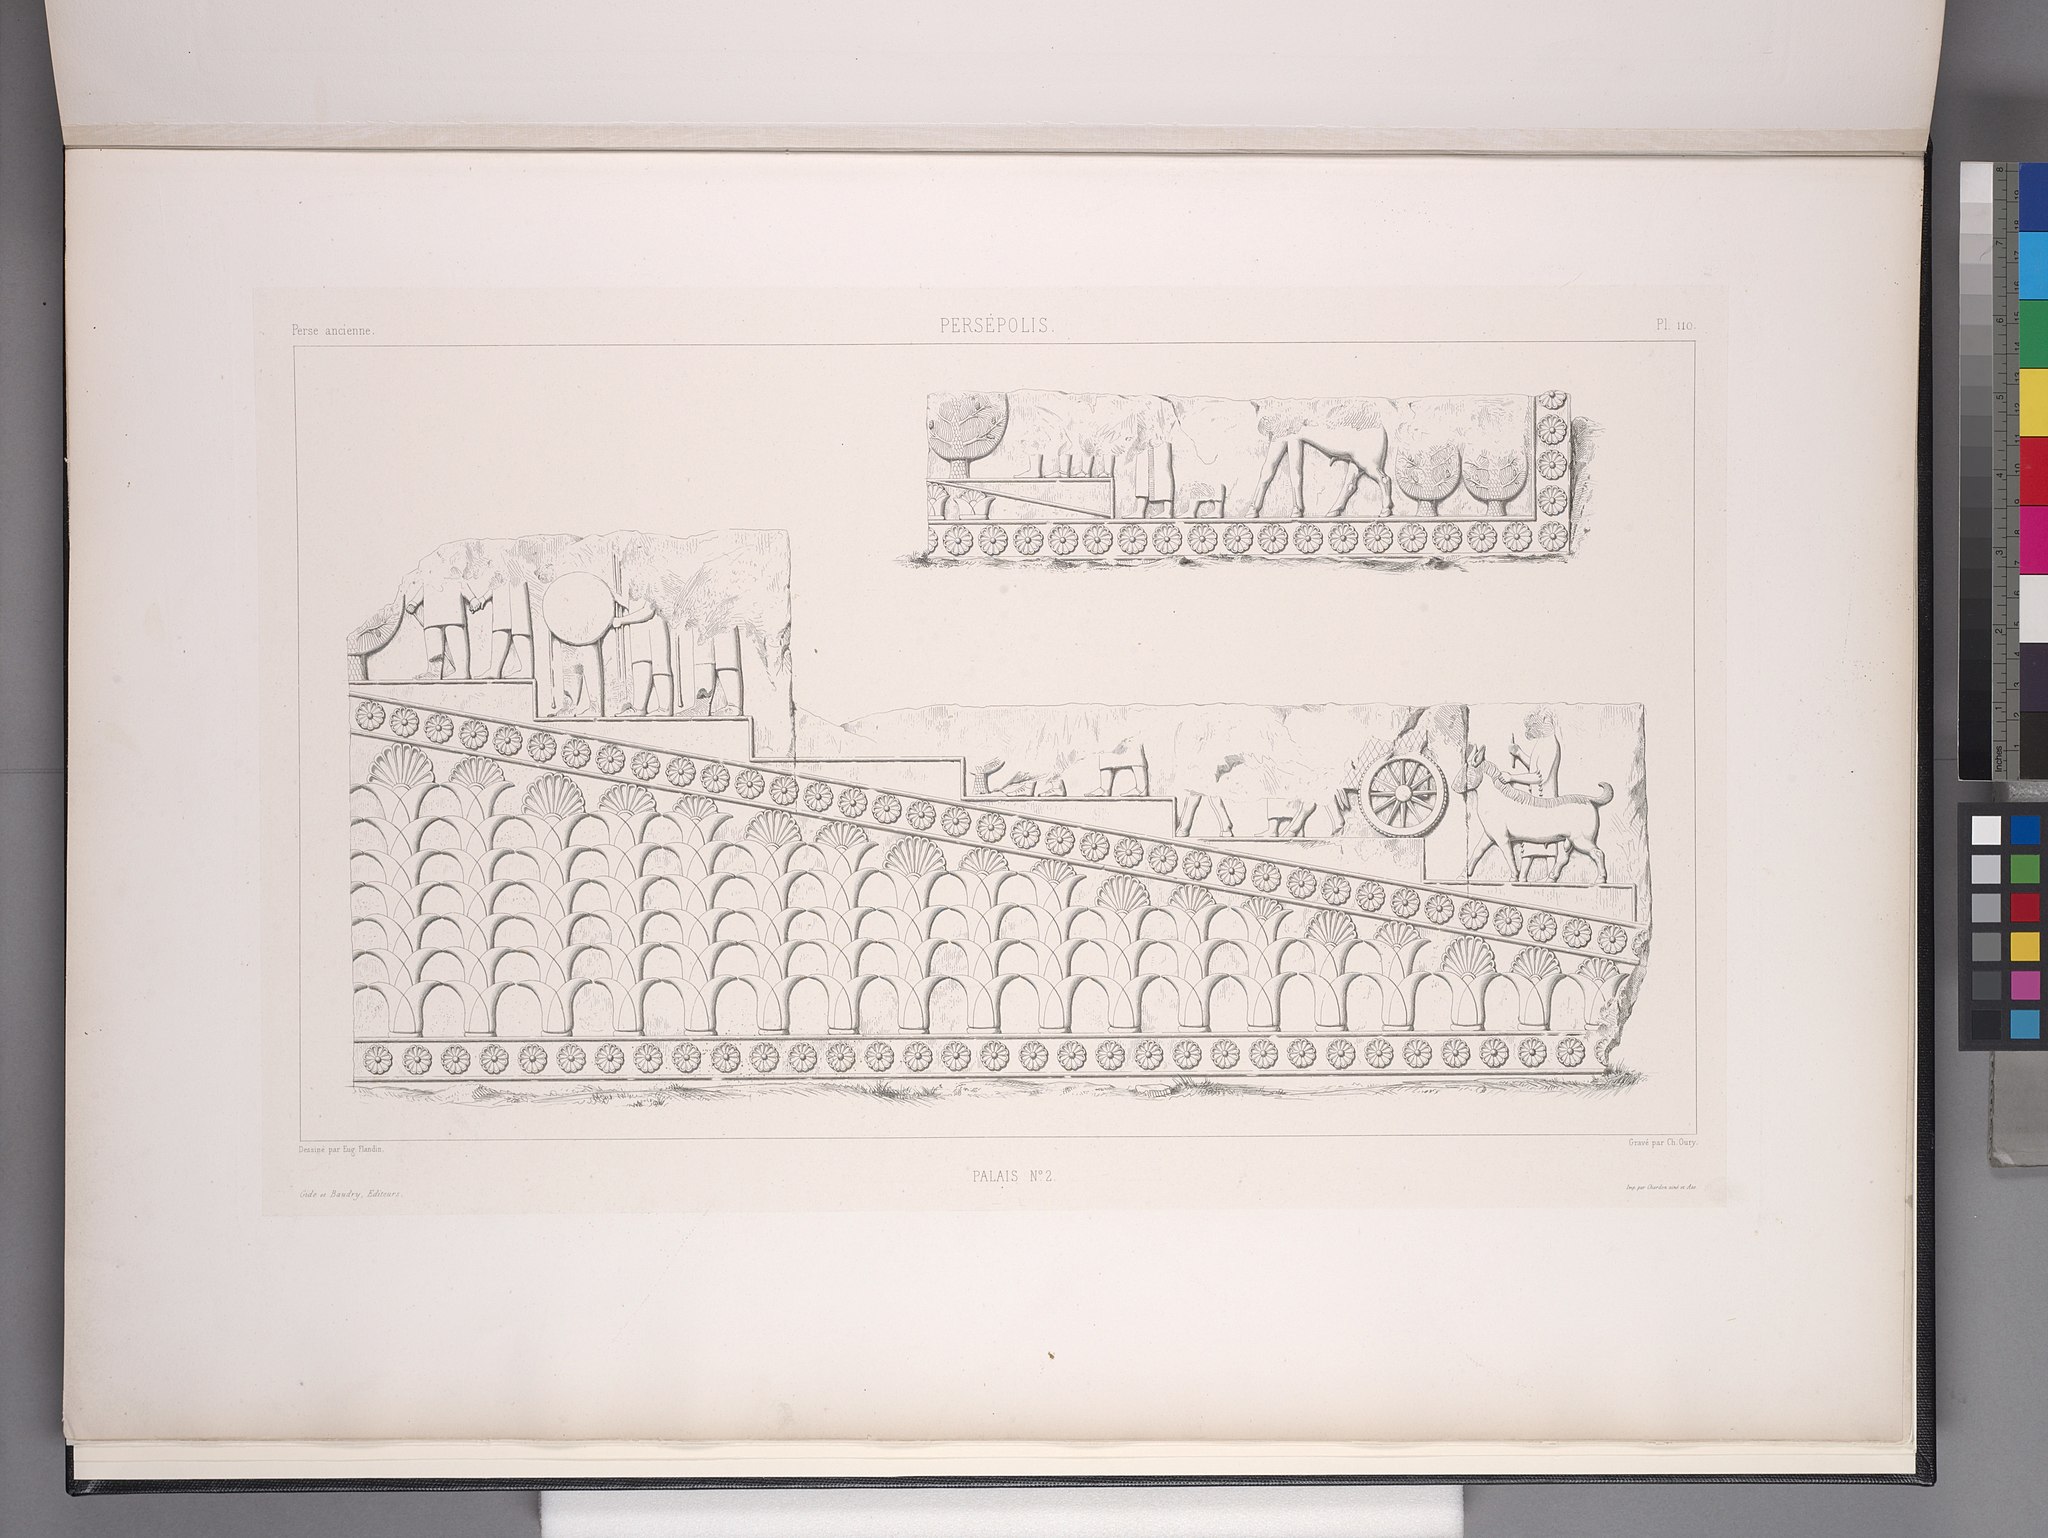
Title: Persépolis. Palais no. 2. Bas-relief du mur de soutènement, à droite de l'escalier du centre (NYPL b12482496-1542822)
Description: Persépolis. Palais no. 2. Bas-relief du mur de soutènement, à droite de l'escalier du centre
Date: 1851
Categories: Images uploaded by Fæ, PD-old-100-expired, PD-scan (PD-old-auto-expired), Images from the New York Public Library, CC-PD-Mark, Media needing category review as of 28 October 2016, NYPL General Research Division, Persepolis in the 19th century, Voyage en Perse, PD-old missing SDC copyright status, Illustrations of Apadana of Persepolis, Illustrations of Persepolis